Colossal statue of Amenhotep III and Tiye

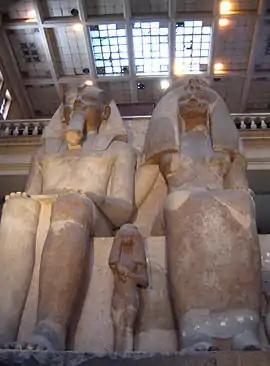
The statue in the hall of the Egyptian Museum

The colossal statue of Amenhotep III and Tiye is a monolith group statue of Egyptian pharaoh Amenhotep III of the eighteenth dynasty, his Great Royal Wife Tiye, and their daughter Princess Henuttaneb, mostly intact, along with two other daughters, partially destroyed and not visible in this image. It is the largest known dyad ever carved. The statue originally stood in Medinet Habu, Western Thebes; today it is the centerpiece of the main hall of the Egyptian Museum in Cairo.